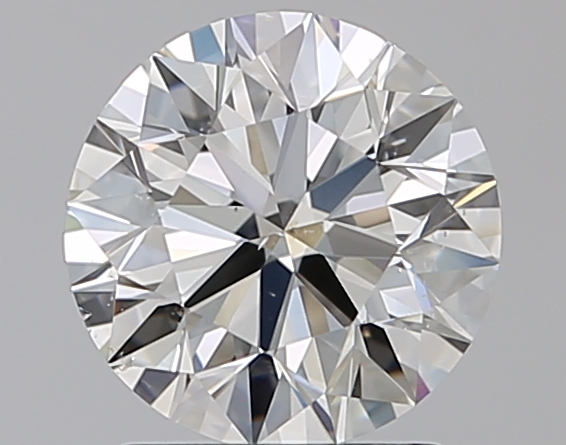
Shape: round
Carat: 1.5
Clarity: SI1
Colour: G
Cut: EX
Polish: EX
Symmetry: EX
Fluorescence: N
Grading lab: GIA
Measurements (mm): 7.24 x 7.29 x 4.56